Alba Posse

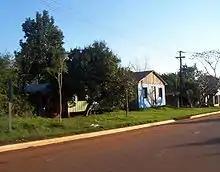
Alba Posse Street.

The city is located on the banks of the Uruguay River, opposite the Brazilian town of Porto Maua, which can be reached by ferry and boat services. Currently there is a project that plans to build a bridge to facilitate communication between the two countries. Access is via Provincial Highway 103, which in turn communicates with National Route 14.